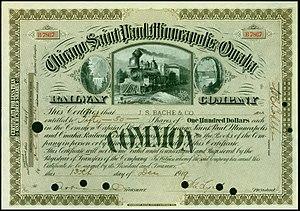
Le Chicago, St. Paul, Minneapolis and Omaha Railway ou Omaha Road était un chemin de fer américain de classe I qui desservait le Nebraska, l'Iowa, le Minnesota, le Wisconsin, et le Dakota du Sud. Il fut créé en 1880 à la suite de la consolidation du Chicago, St. Paul and Minneapolis Railway et du North Wisconsin Railway. Le Chicago and North Western Railway prit le contrôle en 1882. Le C&NW loua l'Omaha Road en 1957, et fusionna la compagnie en 1972.